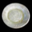
Label: plate